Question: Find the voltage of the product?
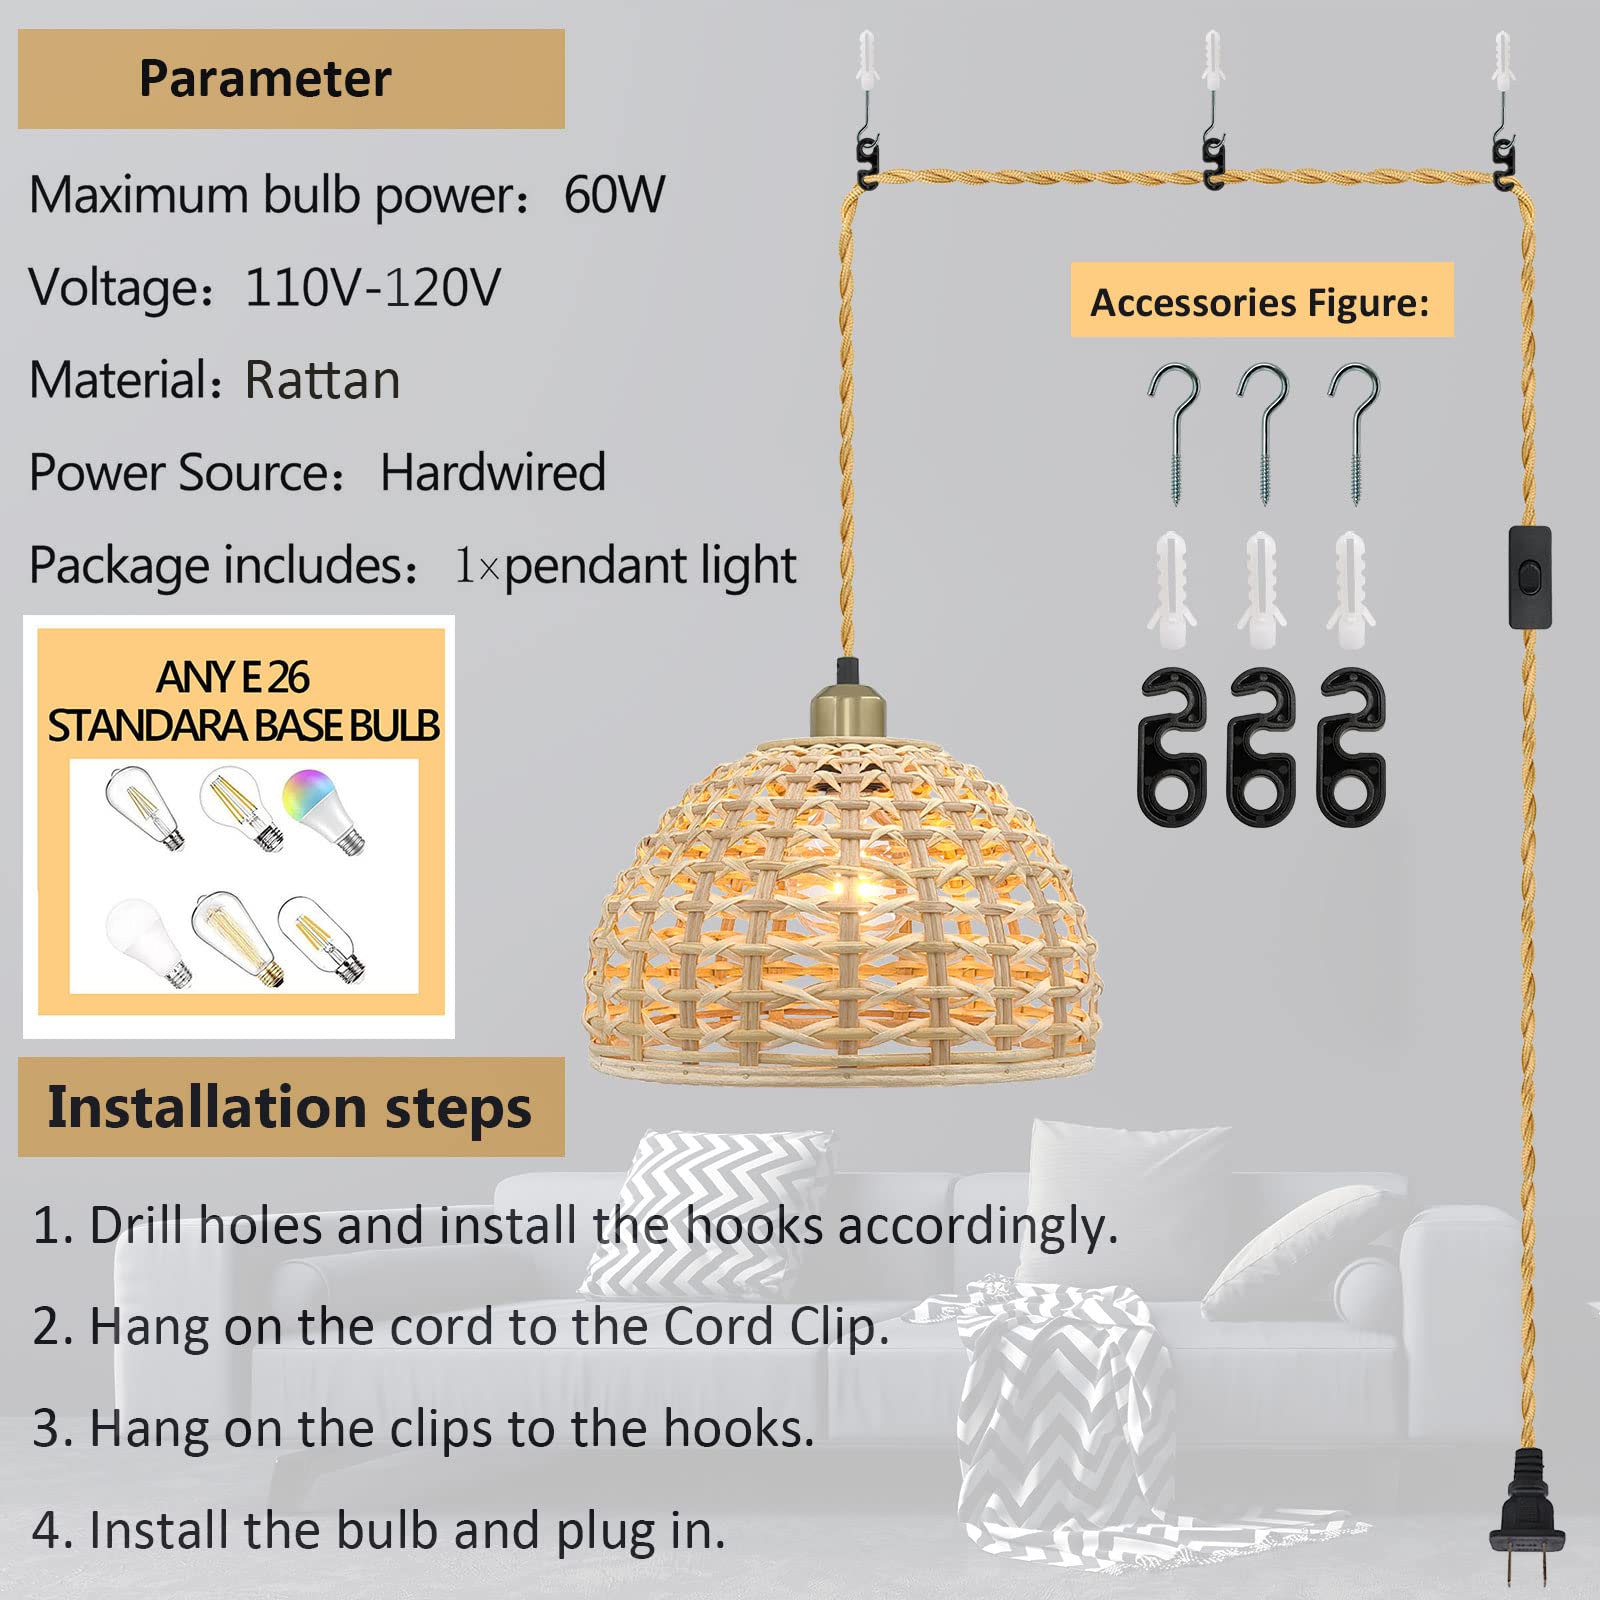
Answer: [110.0, 120.0] volt